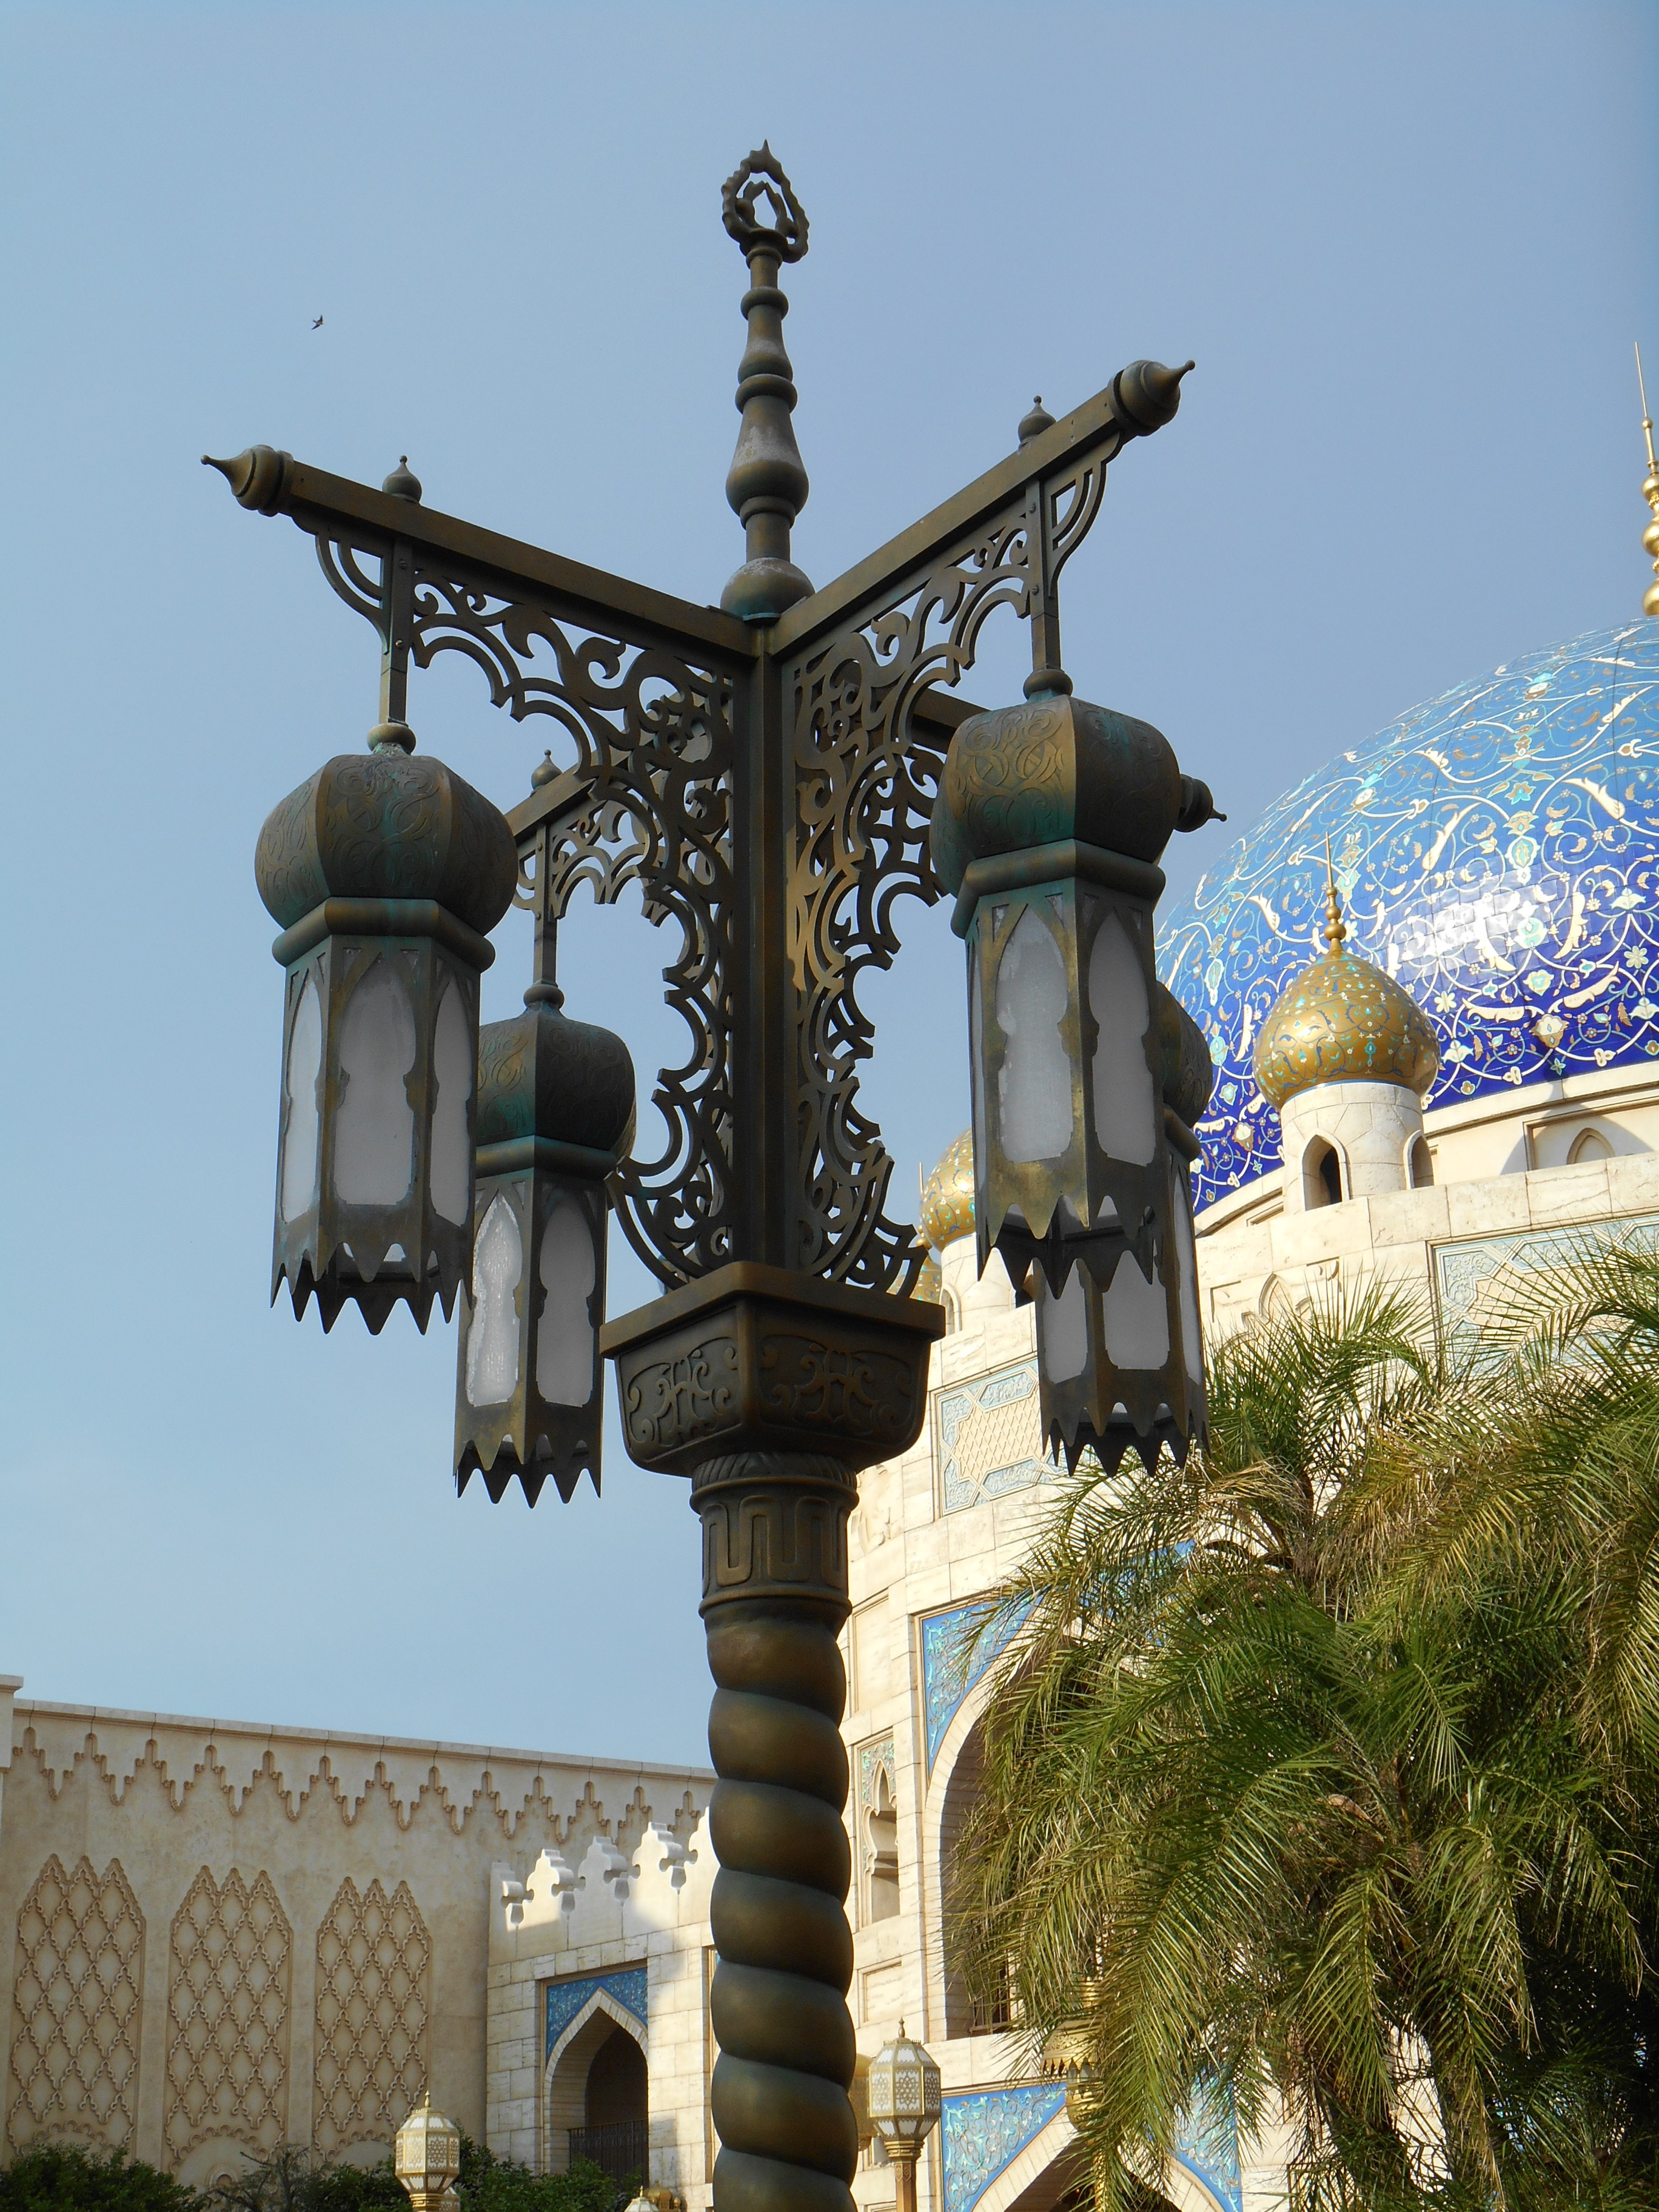
light, structure, amusement park, tower, park, landmark, street light, lighting, light fixture, street lights, tokyo disneysea